Theo Wilson

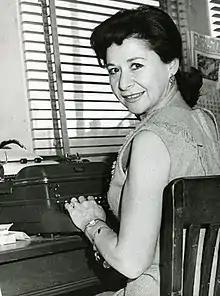

Theo Wilson (born Theodora Nadelstein, May 22, 1917 – January 17, 1997) was an American reporter best known for her coverage of high-profile court cases of serial killers, assassinations and radicals for the "Daily News" of New York including those of Patty Hearst, Sirhan Sirhan, and Charles Manson